On the Verge (film)

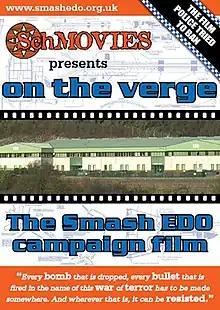

On The Verge is a 90-minute independent film documentary made by SchNEWS SchMovies that was supposed to have its premiere screening at the Duke of York's Cinema, Brighton, UK, on 17 March 2008.